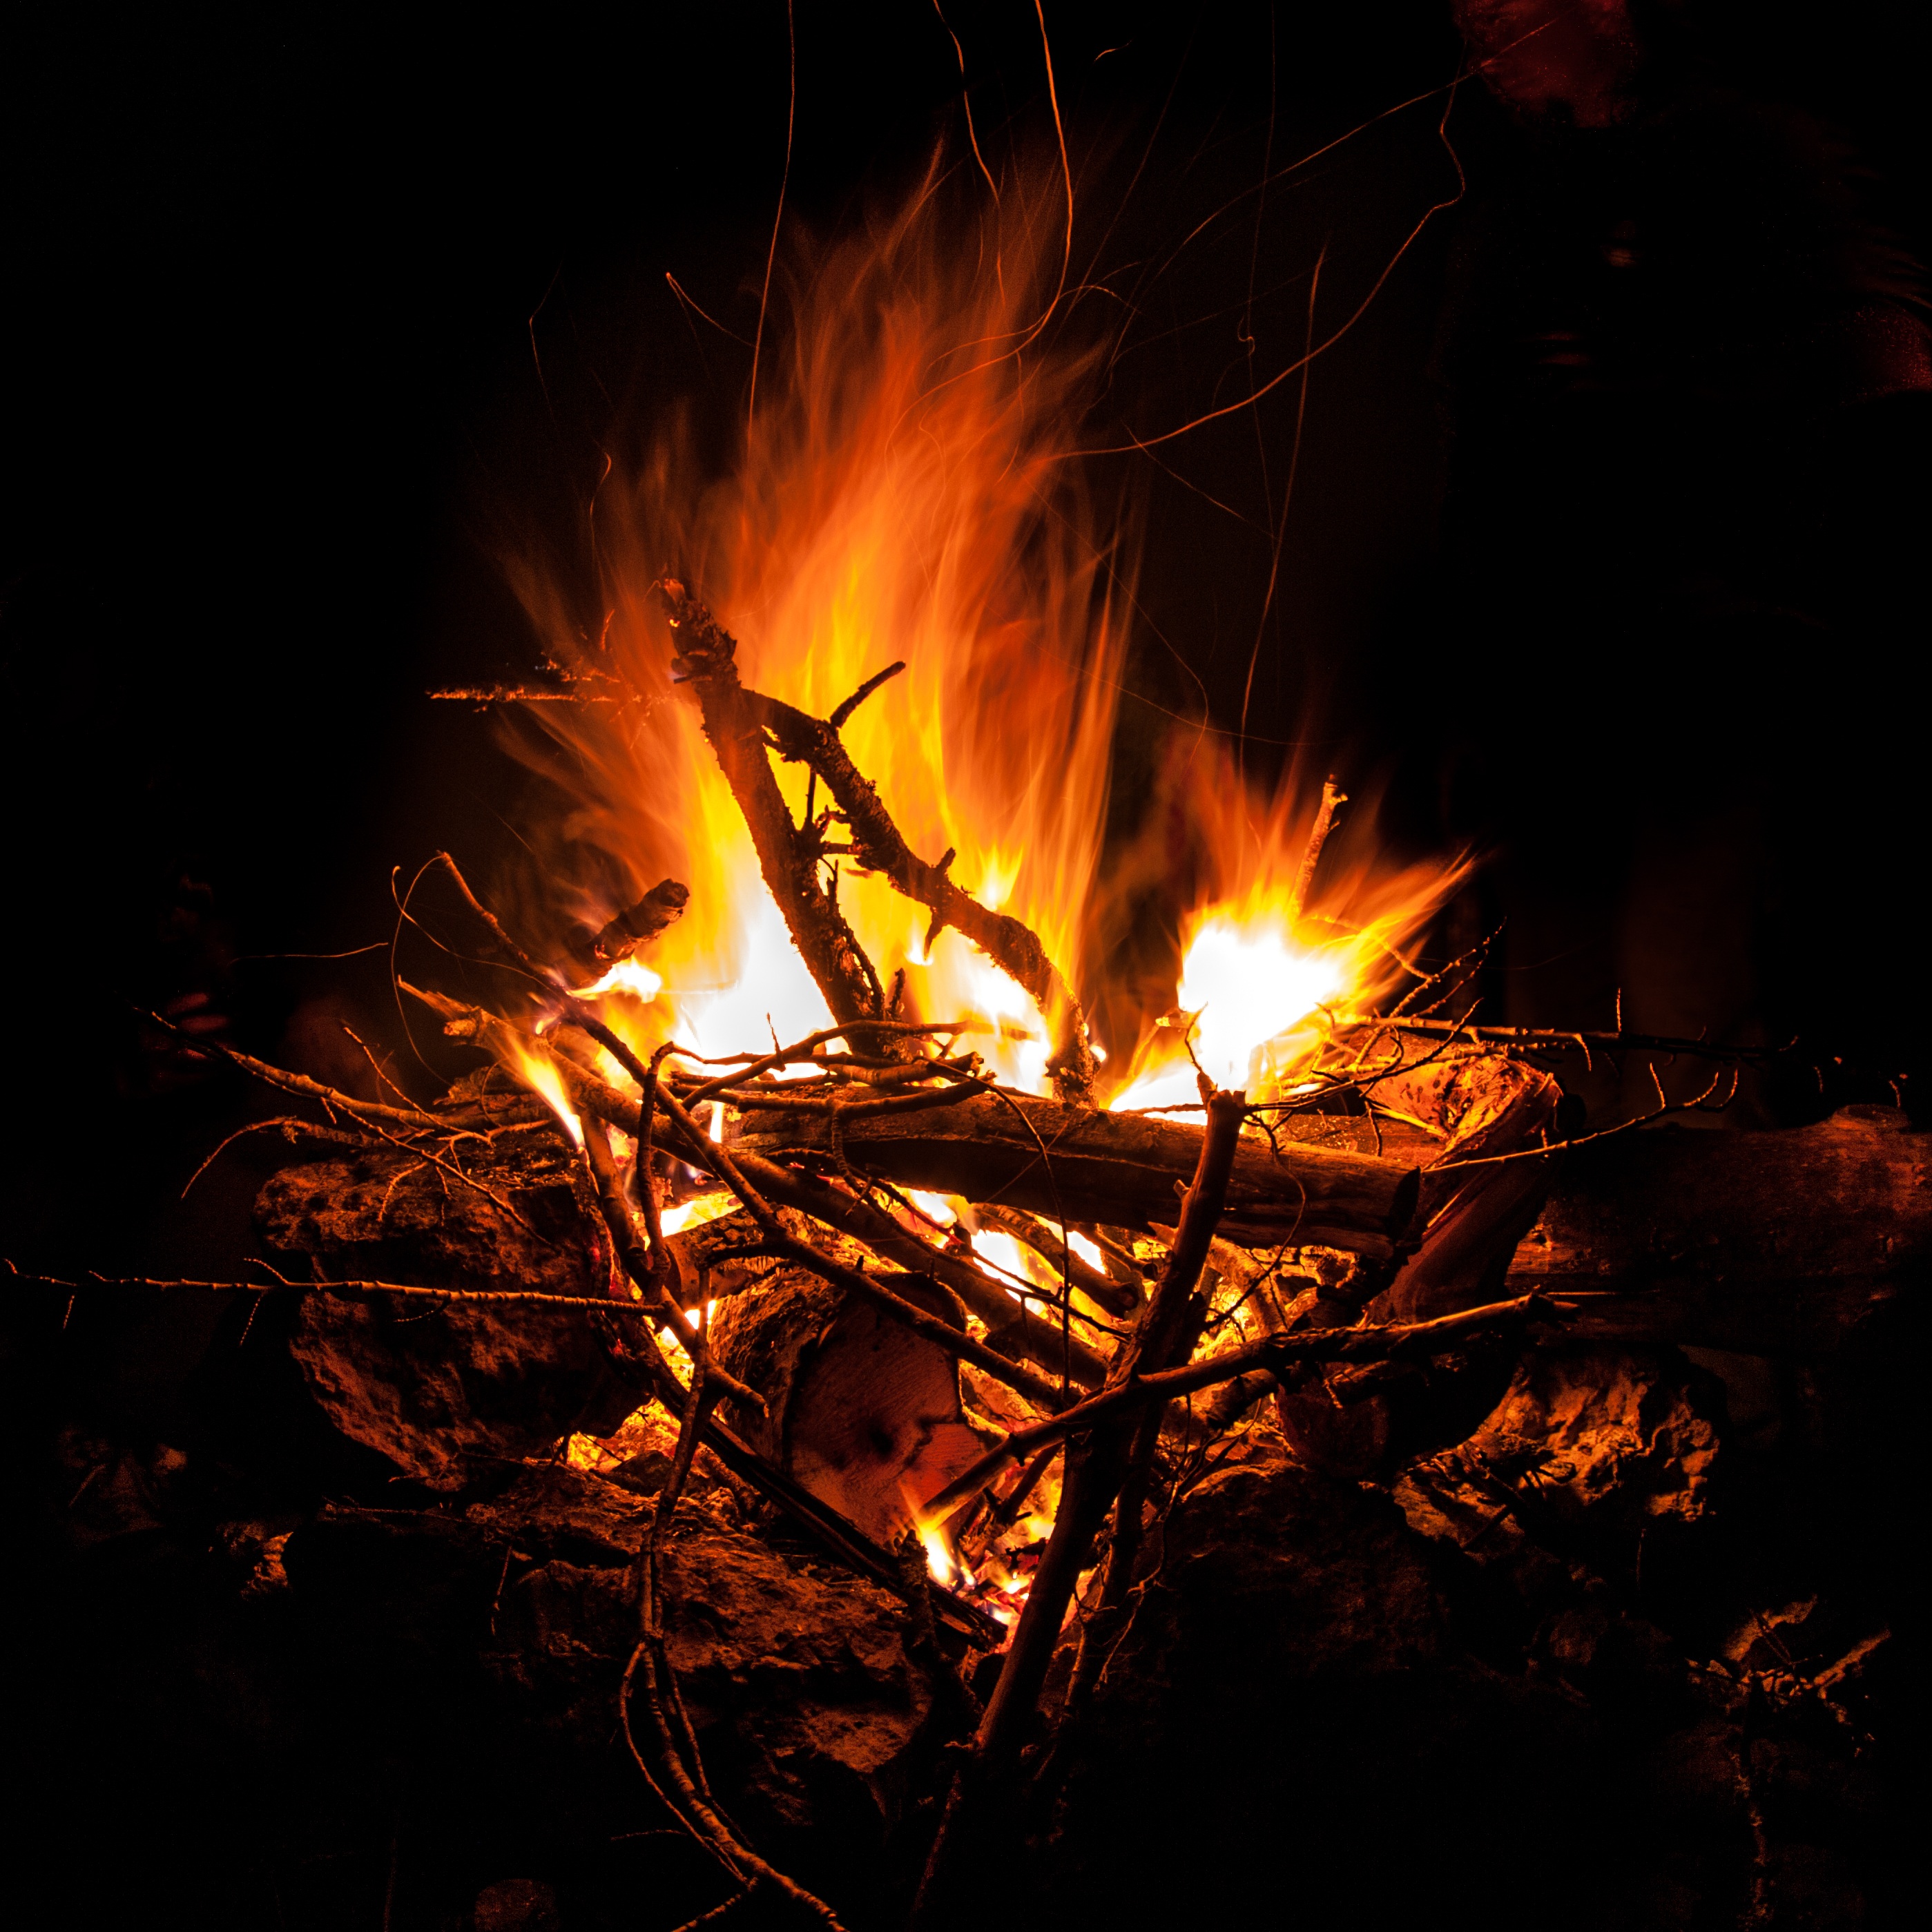
wood, night, sparkler, flame, fire, darkness, black, campfire, wood pile, bonfire, burn, inflammable, brule